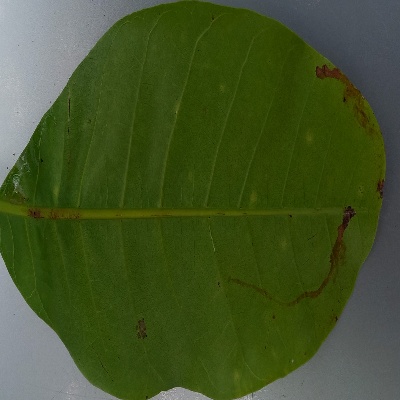
Crop: Cashew
Condition: anthracnose